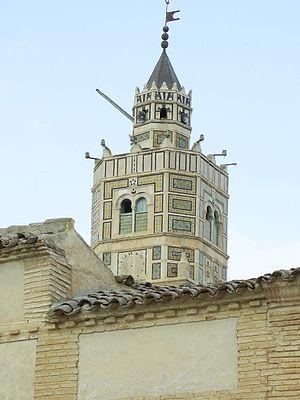
Grande mosquée, Testour This is a photo of the protected monument identified by the ID 31-105 in Tunisia.